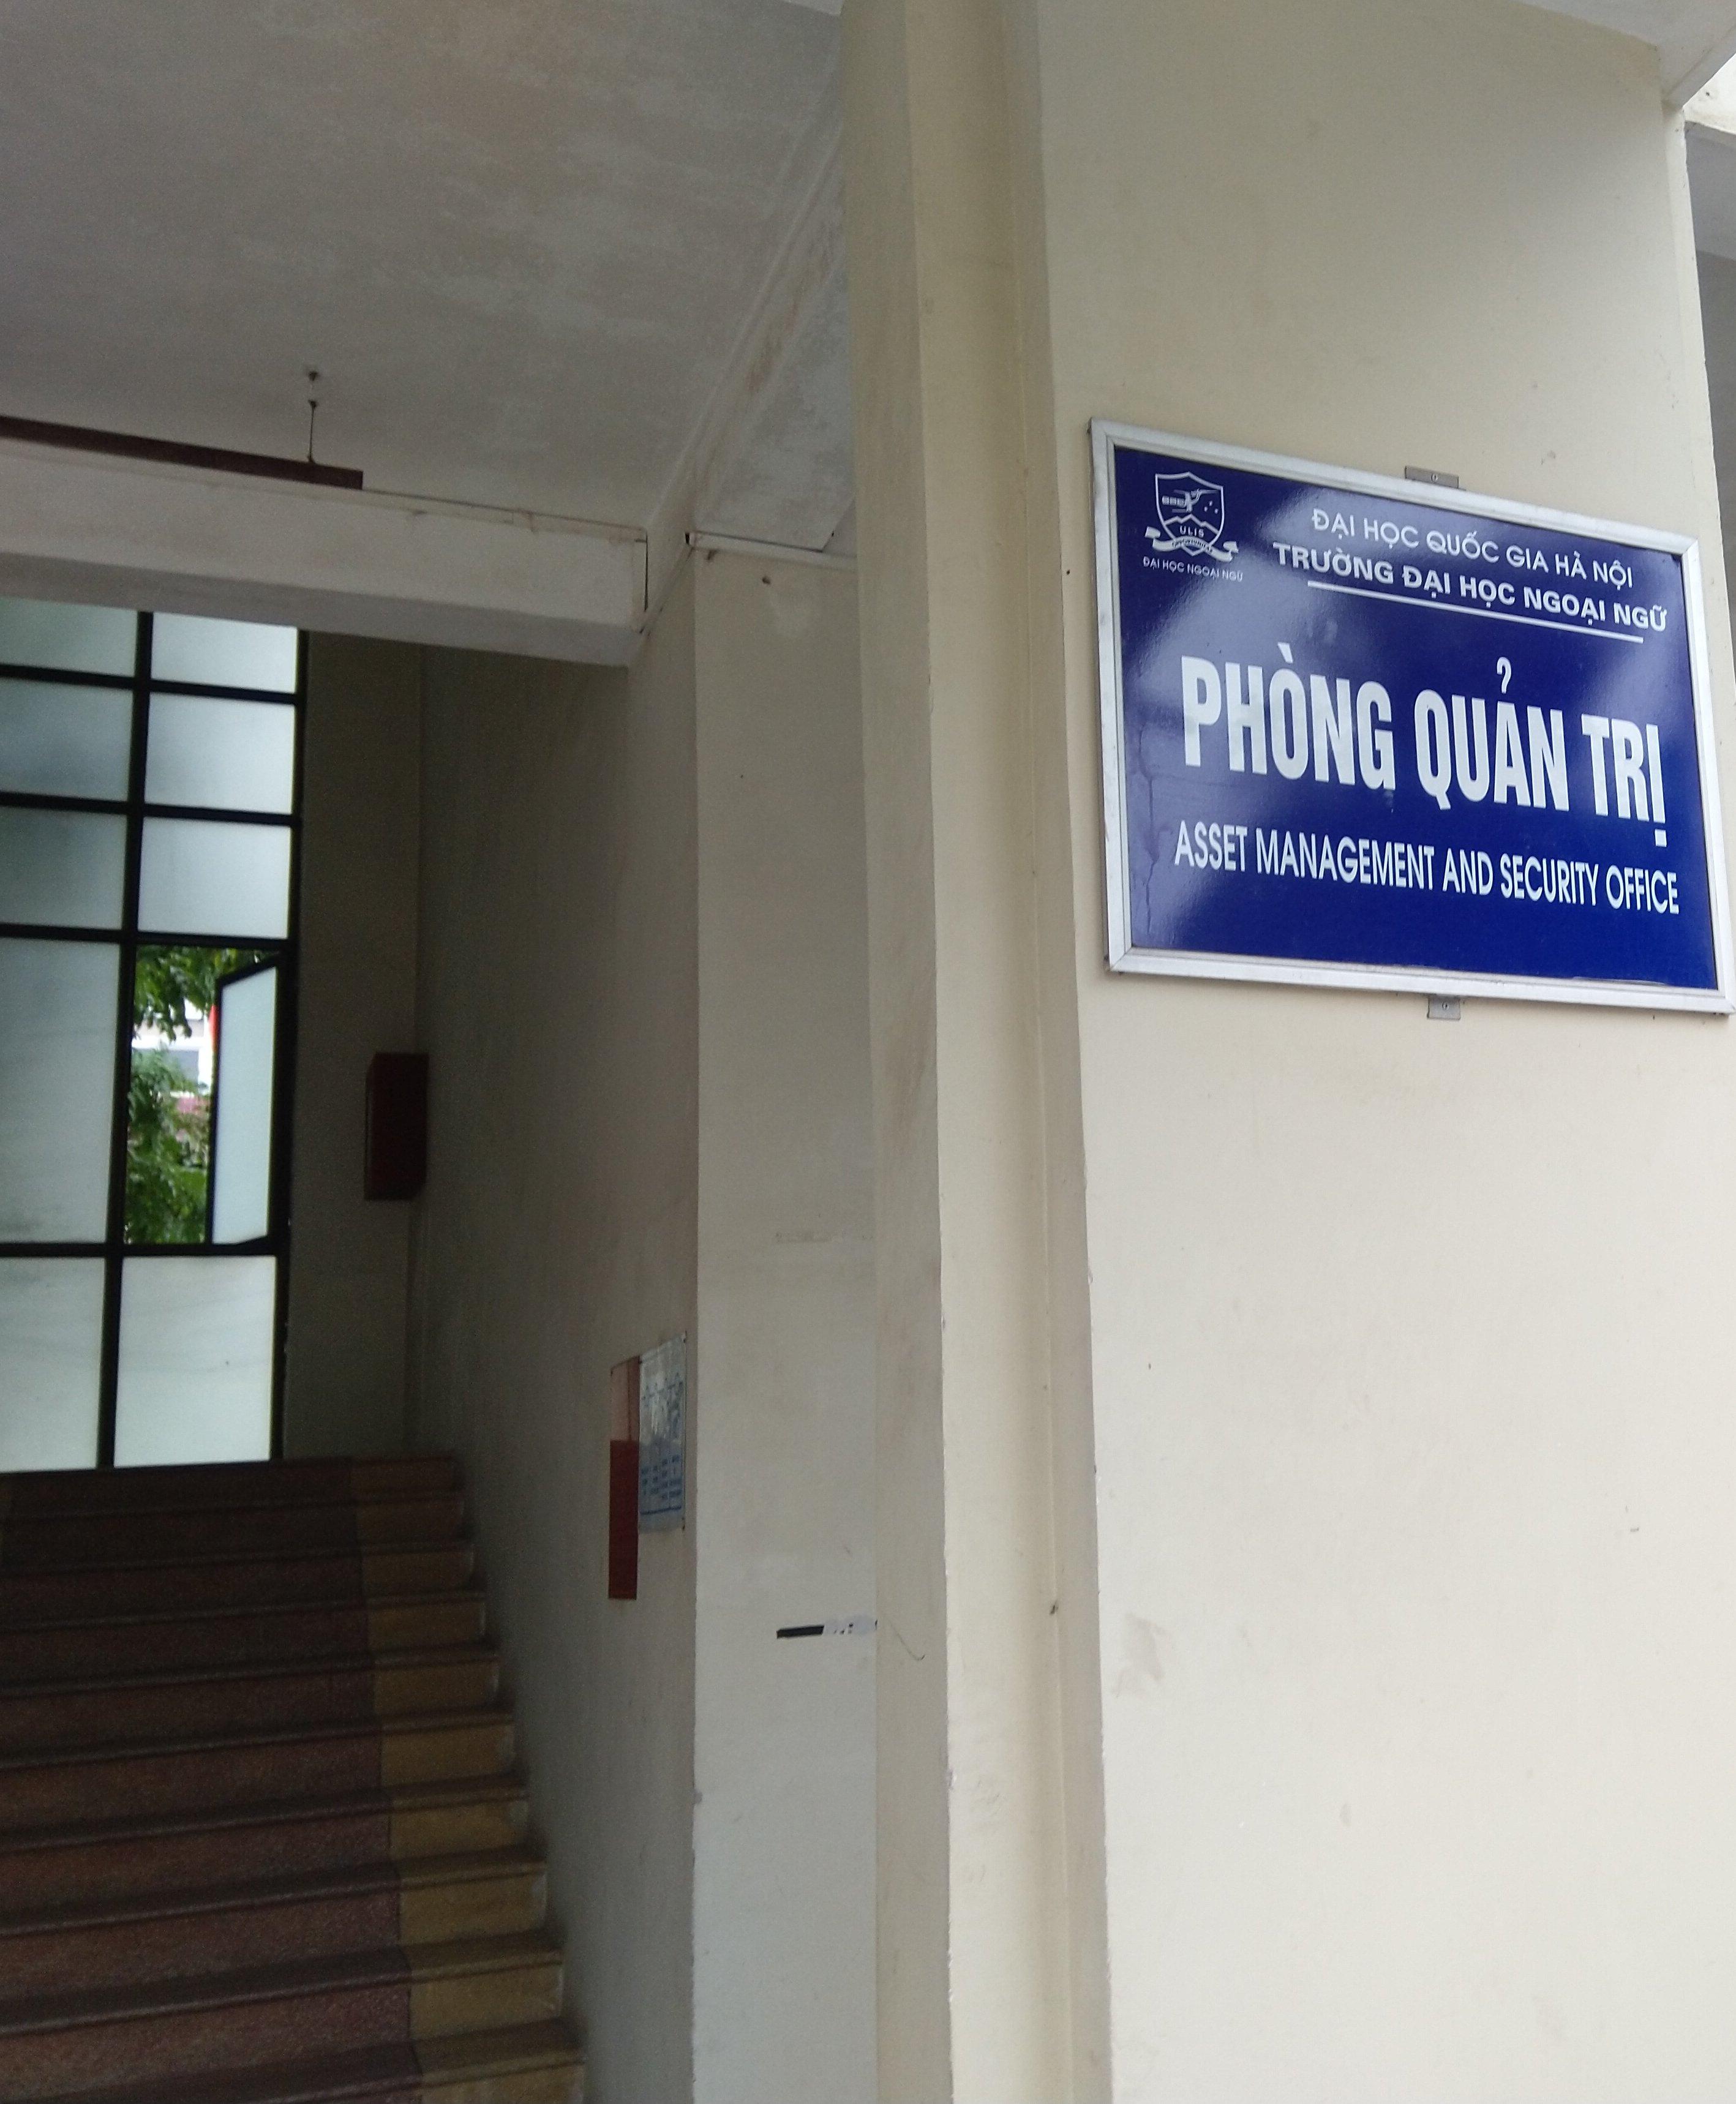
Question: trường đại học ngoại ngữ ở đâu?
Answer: ở hà nội